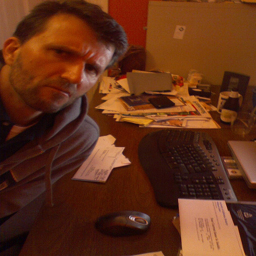
A man starring into the camera beside his desk.
A man posing in an office setting with his mail.
THERE IS AN IMAGE OF A DESK TOP COMPUTER AND A MOUSE ON THE DESK
The man is at the desk on his computer.
An angry looking man sitting at the computer